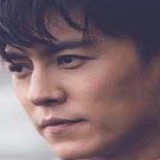
diễn viên Cận Đông